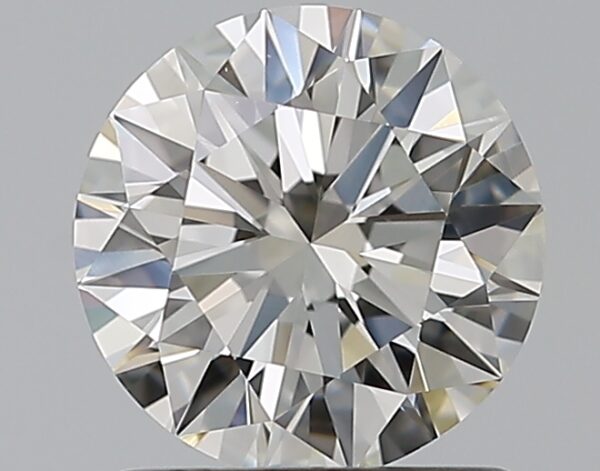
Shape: round
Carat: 1
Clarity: VS1
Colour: H
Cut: EX
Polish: EX
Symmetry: EX
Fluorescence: F
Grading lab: GIA
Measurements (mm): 6.38 x 6.42 x 3.93